Greenland ice sheet

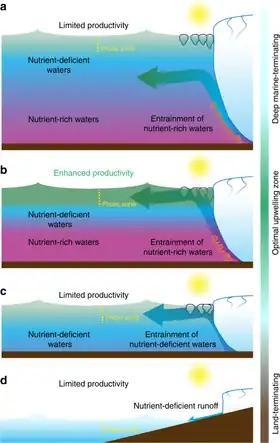
Meltwater runoff has the greatest positive effect on phytoplankton when it can force nitrate-rich waters to the surface (b), which will become more difficult as the glaciers retreat (d).

Even in 1993, Greenland's melt resulted in 300 cubic kilometers of fresh meltwater entering the seas annually, which was substantially larger than the liquid meltwater input from the Antarctic ice sheet, and equivalent to 0.7% of freshwater entering the oceans from all of the world's rivers. This meltwater is not pure, and contains a range of elements - most notably iron, about half of which (around 0.3 million tons every year) is bioavailable as a nutrient for phytoplankton. Thus, meltwater from Greenland enhances ocean primary production, both in the local fjords, and further out in the Labrador Sea, where 40% of the total primary production had been attributed to nutrients from meltwater.